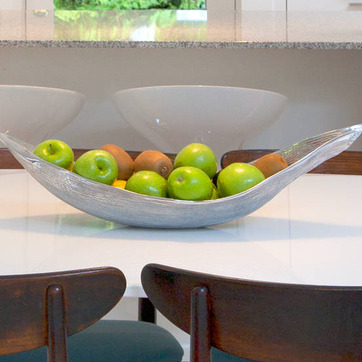
Material: food